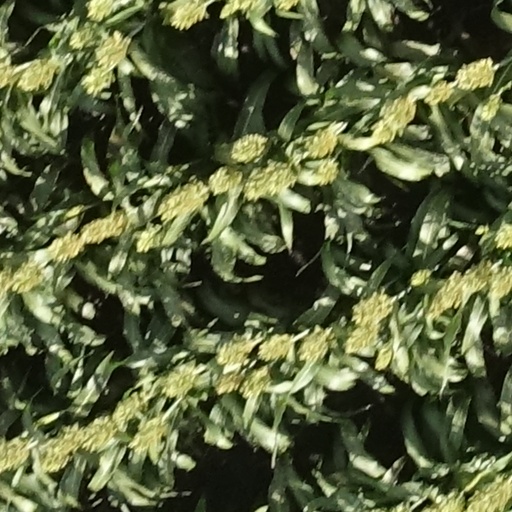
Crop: sorghum